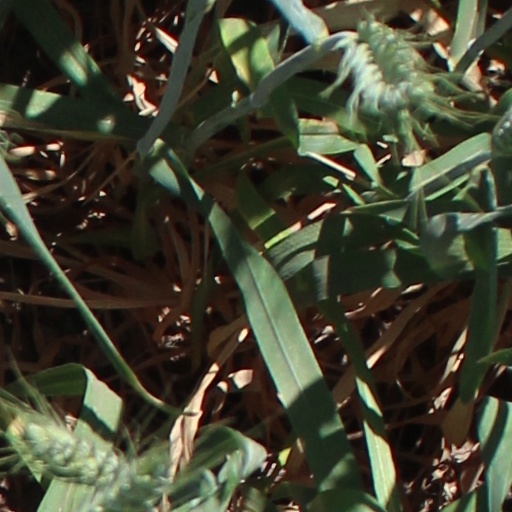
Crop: wheat